Nasi kapau
Also known as:
id - Indonesian: Nasi kapau
jv - Javanese: Sega kapau
min - Minangkabau: Nasi Kapau
ms - Malay: Nasi Kapau
ru - Russian: Наси-капау
Category: rice (mixed rice)
Cuisine: Indonesian
Associated cuisines: Indonesian
Area: West Sumatra
Countries: Indonesia
Region: South Eastern Asia

The dish is a steamed rice topped with various choices of dishes.

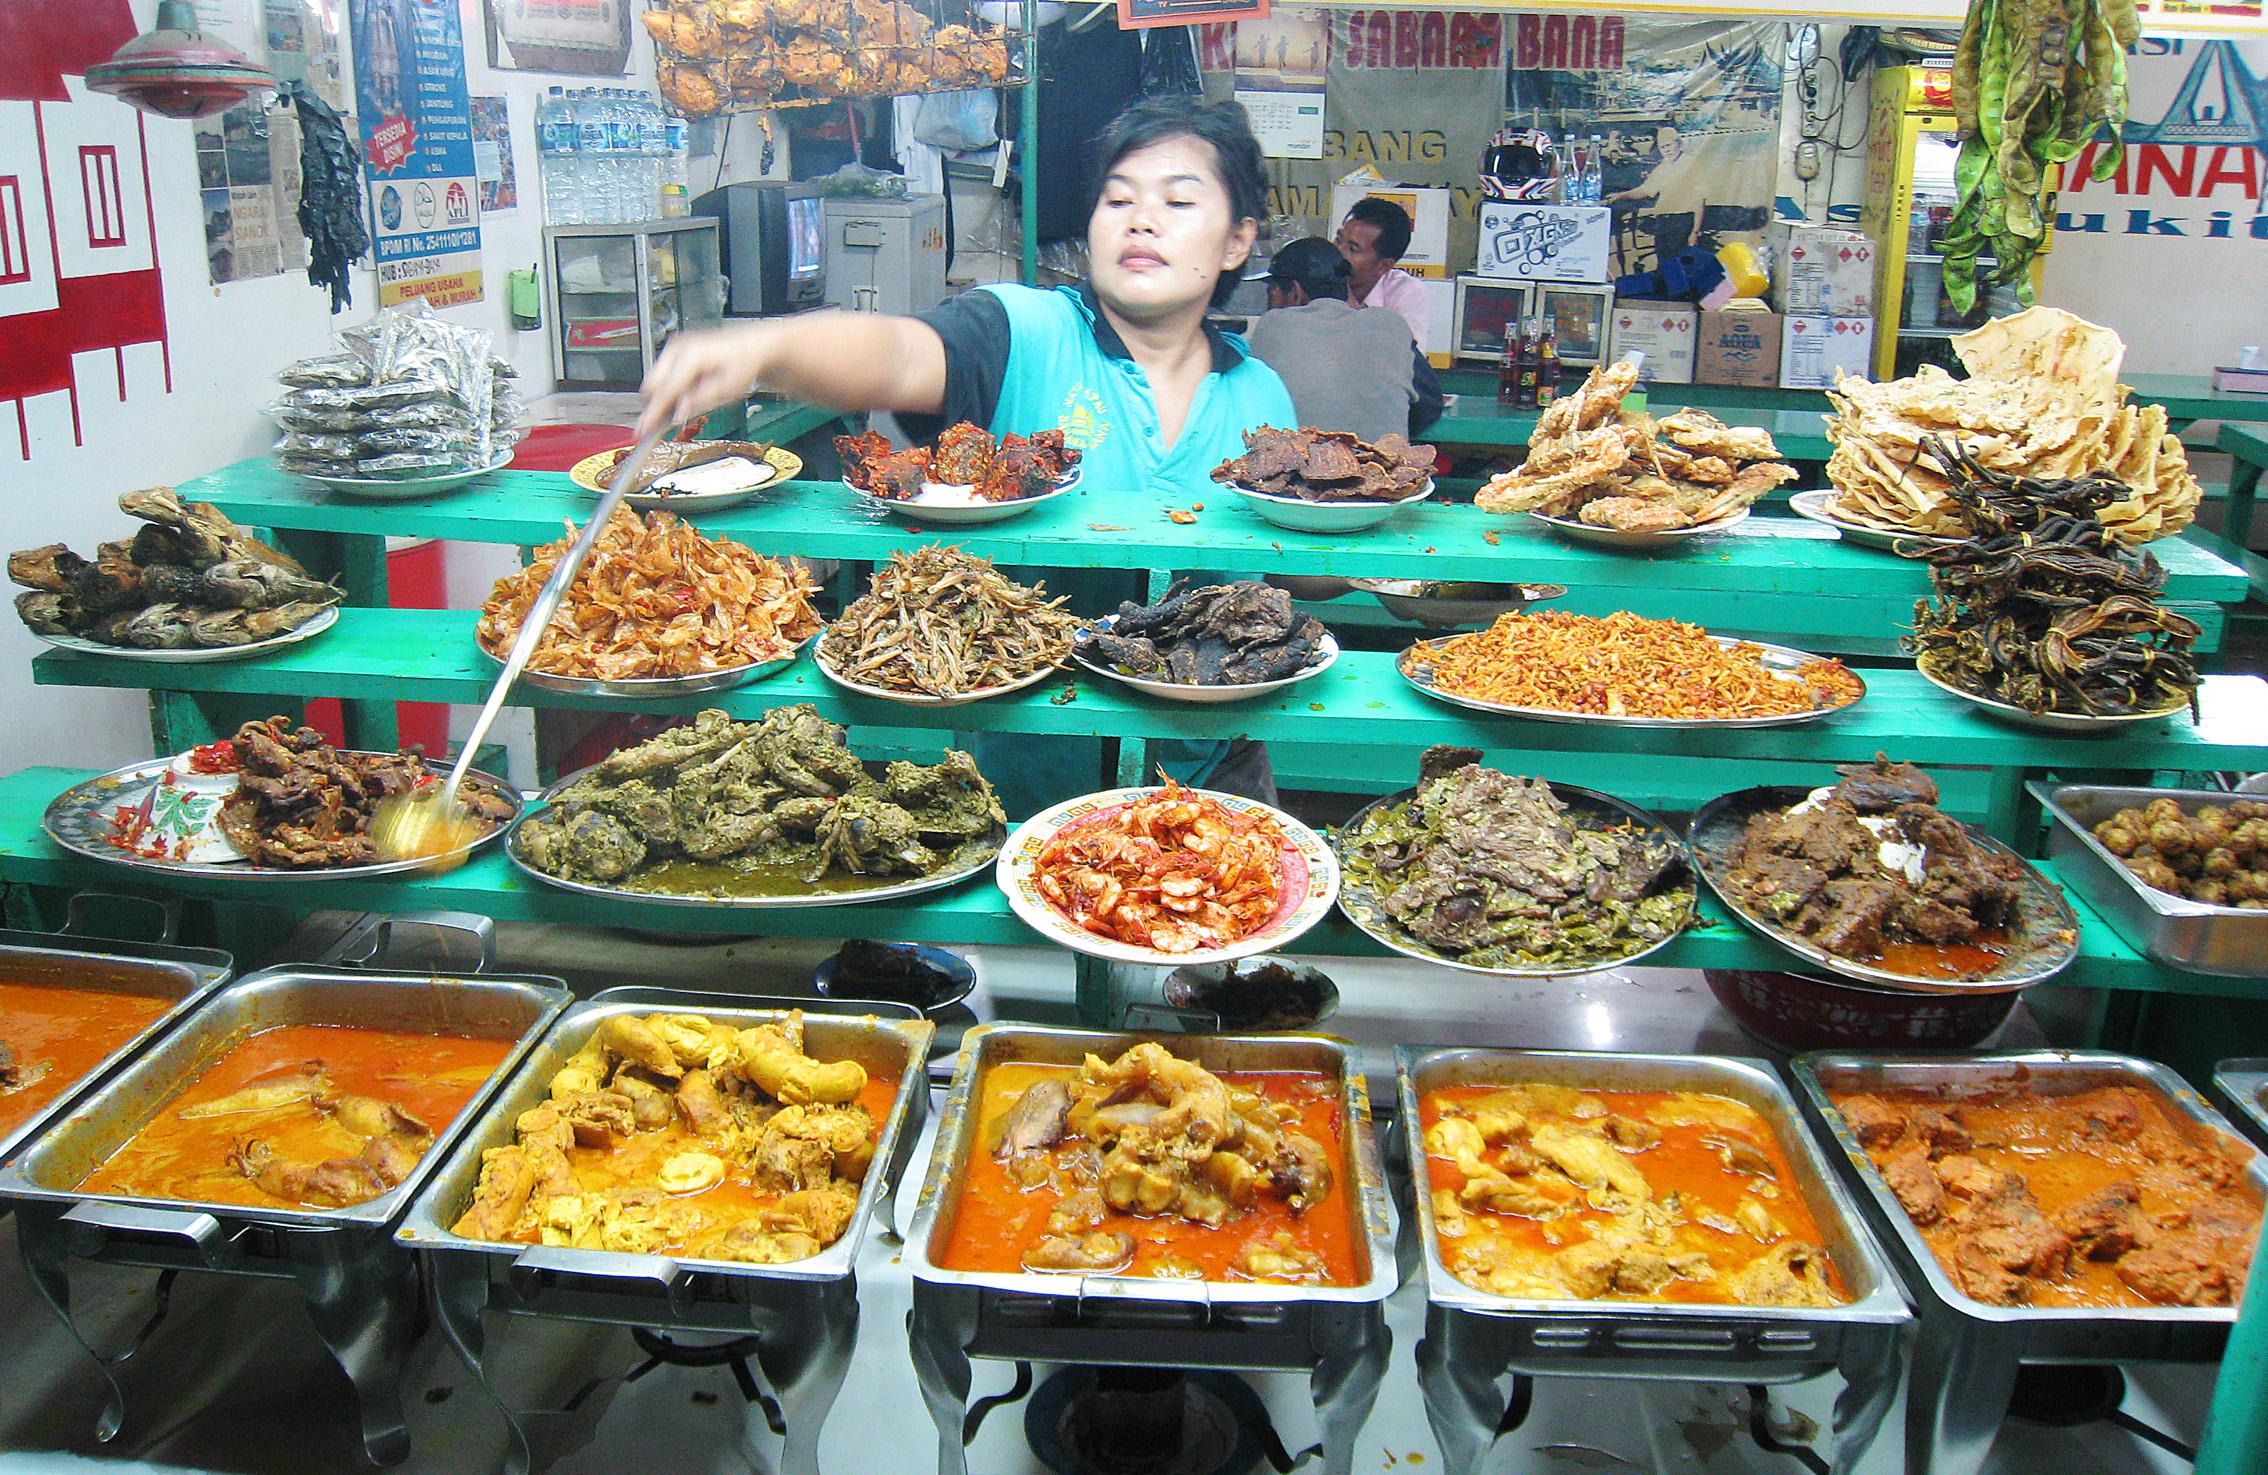
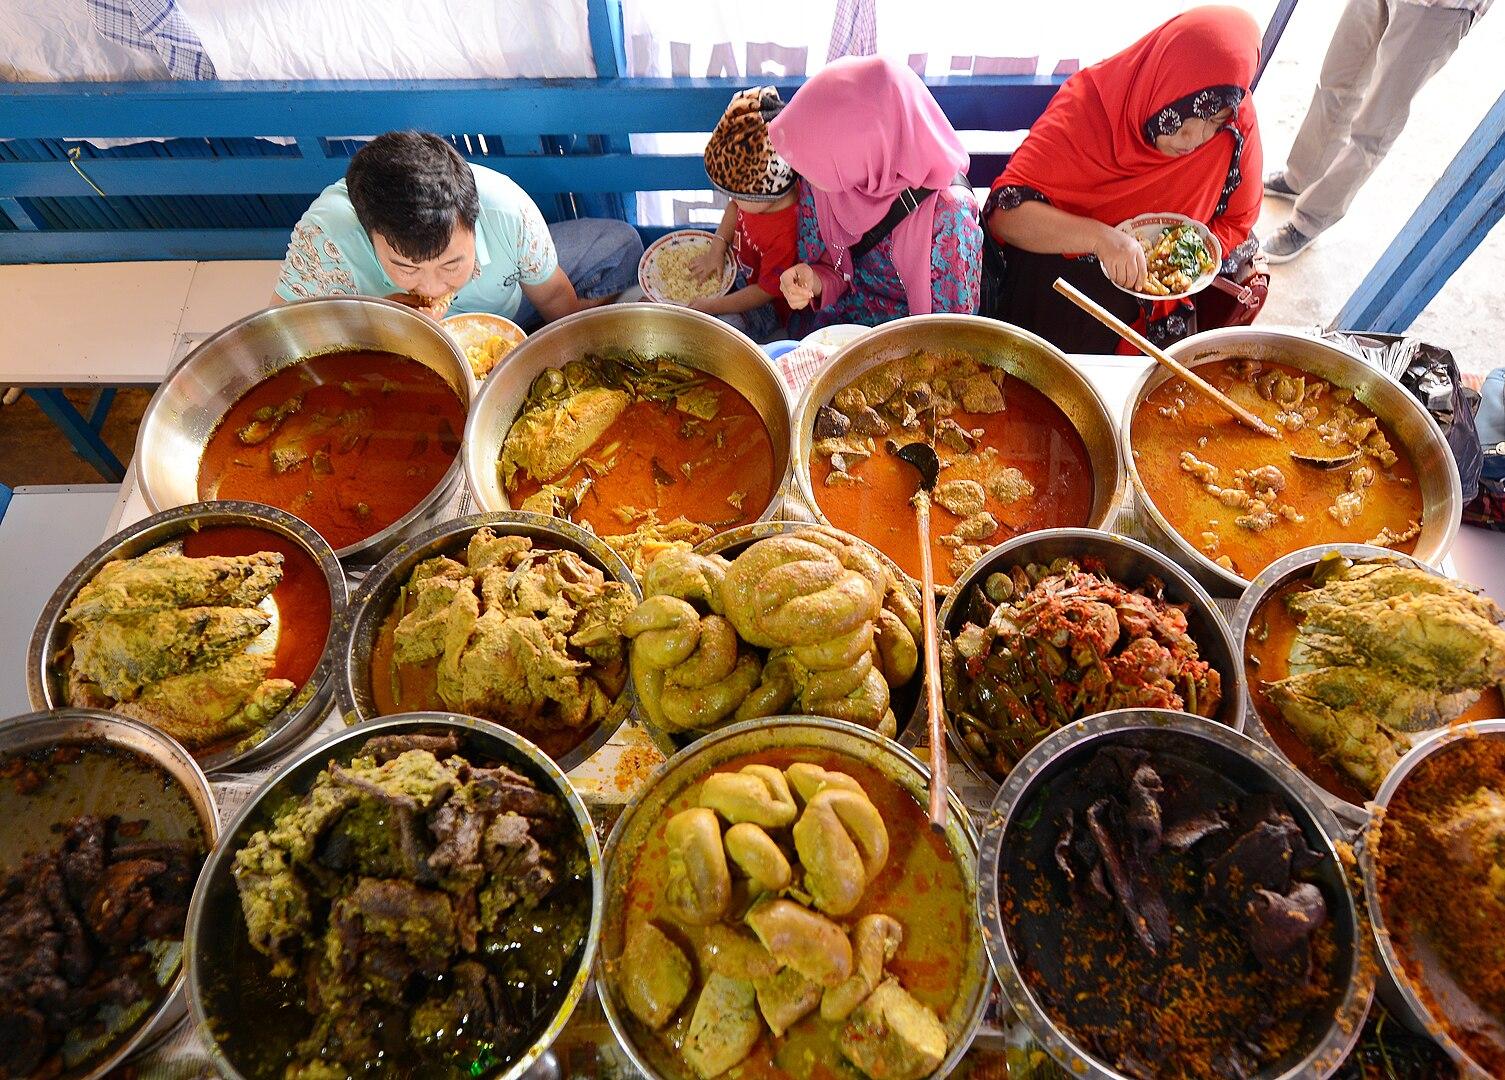